1.59-inch breech-loading Vickers Q.F. gun, Mk II

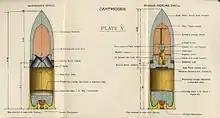
Incendiary (left) and armour-piercing (right) rounds for the 1.59-inch breech-loading Vickers Q.F. gun, Mk II

With the gun no longer wanted in the trenches, it was decided to adapt it for use on aircraft as an air-to-air weapon against airships and observation balloons and for use against ground targets such as trains, ammunition dumps, and tanks. When mounted aboard aircraft, the gun could fire incendiary, armour-piercing, and high-explosive cartridges. The incendiary shell in flight emitted very hot flames from two openings in its base, which made it look as if the gun had fired a rocket; this led to the guns misleading but widely used name of "Vickers-Crayford rocket gun".